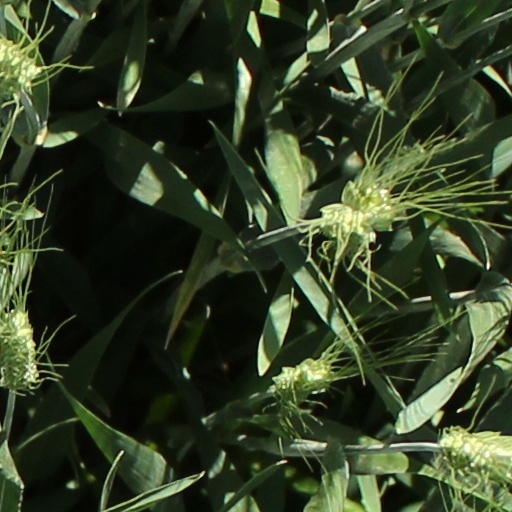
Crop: wheat